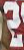
Number: 2